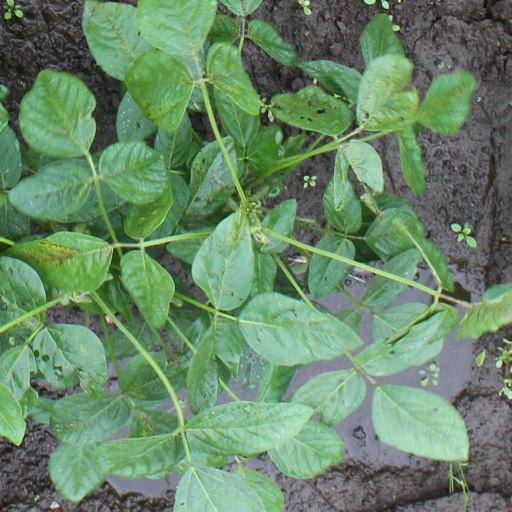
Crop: soybean